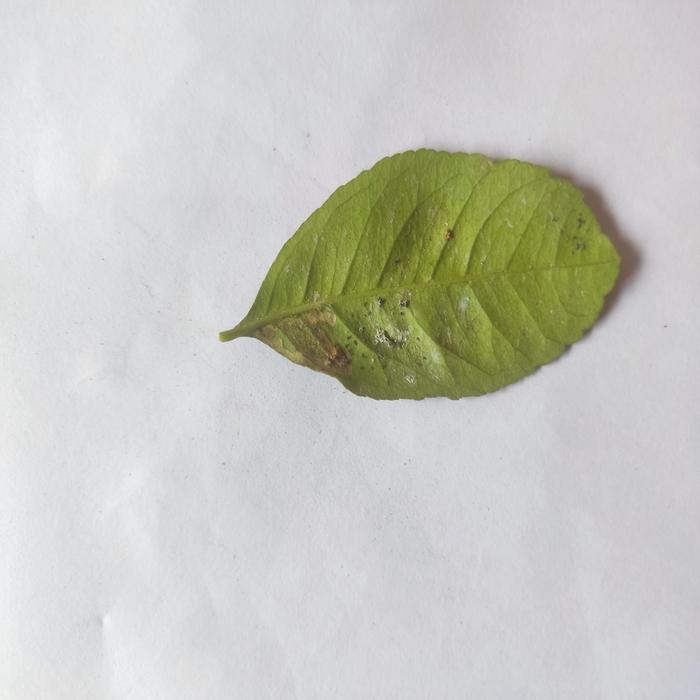
Crop: Lemon
Leaf condition: Sooty_Mold